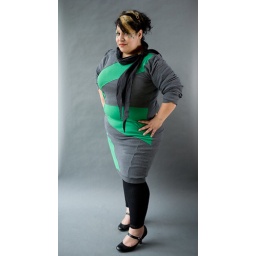
Longsleeve Rising Sun dress in recycled grey with new green detailing. Xtra long sleeves and banded hem.